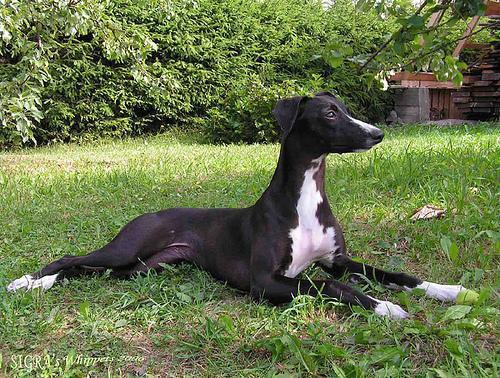
whippet